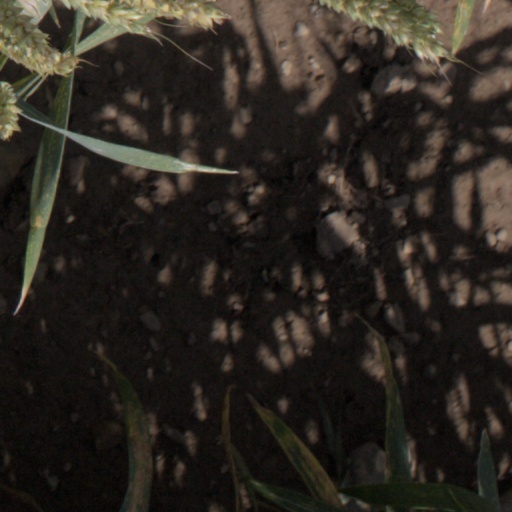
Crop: wheat